Harry Helmsley

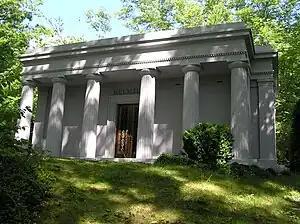
The mausoleum of Harry Helmsley

Helmsley died of pneumonia at age 87 at a hospital in Scottsdale, Arizona, and left all of his empire ($5.5 billion) to his wife, Leona. His remains were initially entombed at Woodlawn Cemetery in the Bronx, New York, but later moved to Sleepy Hollow Cemetery in Sleepy Hollow, New York.